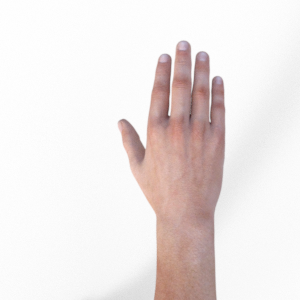
Label: paper